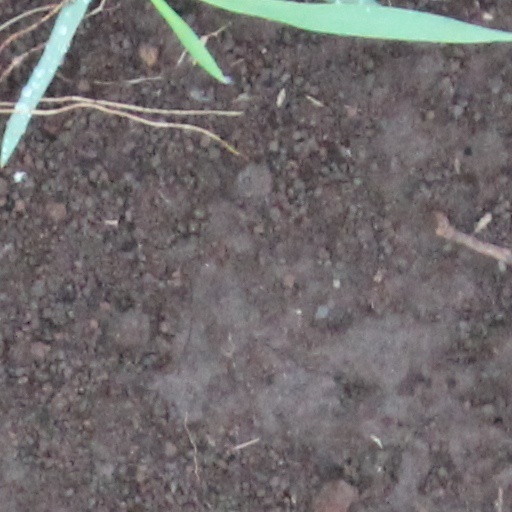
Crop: wheat